2013 World Series

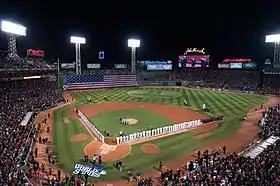
Fenway Park during the pregame ceremony

Boston Hall of Famer Carl Yastrzemski threw the ceremonial first pitch, as he had done before Game 1 in 2004 and 2007 while Mary J. Blige sang the national anthem. After Boston starter Jon Lester pitched a scoreless top half of the first inning, St. Louis ace Adam Wainwright found trouble in the bottom of the inning. He walked leadoff batter Jacoby Ellsbury and after an out, Dustin Pedroia singled. Wainwright then got David Ortiz to ground to second base, but Matt Carpenter's flip was mishandled by shortstop Pete Kozma, ending the possibility of a double play. Initially, the Cardinals had been awarded a force-out at second base, but after conferring, the umpires ruled that Kozma never had control of the ball, and Pedroia was reinstated at second base. With the bases loaded and one out, Mike Napoli doubled to left-center, scoring Ellsbury, Pedroia and Ortiz, the latter after Shane Robinson misplayed a carom off the wall. In the bottom of the second inning, Stephen Drew led off with a pop-up in front of the pitcher's mound. Wainwright and catcher Yadier Molina both converged, but both let the ball drop for a leadoff single. David Ross then singled to center field, followed by a flyout by Ellsbury. Shane Victorino then hit a ground ball to deep short, but Kozma again mishandled it, his second error of the game, and once again the bases were loaded with one out. Pedroia then singled under the glove of a diving David Freese to make the score 4–0. Ortiz then hit a deep fly to right field, but was robbed of a grand slam by Carlos Beltrán. Ross did tag and score to give Boston a 5–0 lead. Beltrán would leave the game, with Robinson moving to right field, and Jon Jay taking over in center. Meanwhile, Lester was brilliant for the Red Sox, pitching scoreless innings. The Red Sox added to their lead in the bottom of the seventh with Ortiz hitting a two-run home run off Kevin Siegrist to give them a 7–0 lead. After the Red Sox plated another run in the eighth inning, the Cardinals finally got on the board with Matt Holliday leading off the ninth with a home run off Ryan Dempster. Dempster recovered and closed out the 8–1 victory by striking out Matt Adams. Lester was accused of using a foreign substance on his glove, but he claimed that it was just rosin, which is legal, and the Cardinals organization elected to not file a complaint.